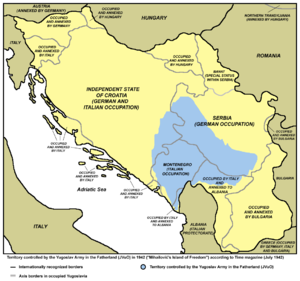
Les Tchetniks, dont le nom est orthographié en anglais Chetniks, sont une force armée yougoslave, active durant la Seconde Guerre mondiale, fondée par Draža Mihailović, officier de l'armée royale yougoslave, pour mener la résistance contre l'occupation de la Yougoslavie par les forces de l'Axe. Le nom Tchetniks signifie Membre d'une compagnie militaire ou de manière plus générique Combattant armé. Bien que d'autres groupes aient été, à des époques différentes, désignés sous ce nom, le terme de Tchetniks désigne généralement, depuis la Seconde Guerre mondiale, l'organisation de Mihailović.